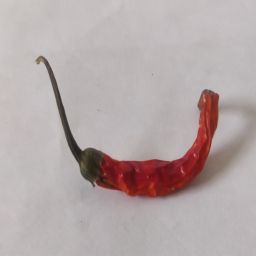
Crop: Chile Pepper
Quality: Dried